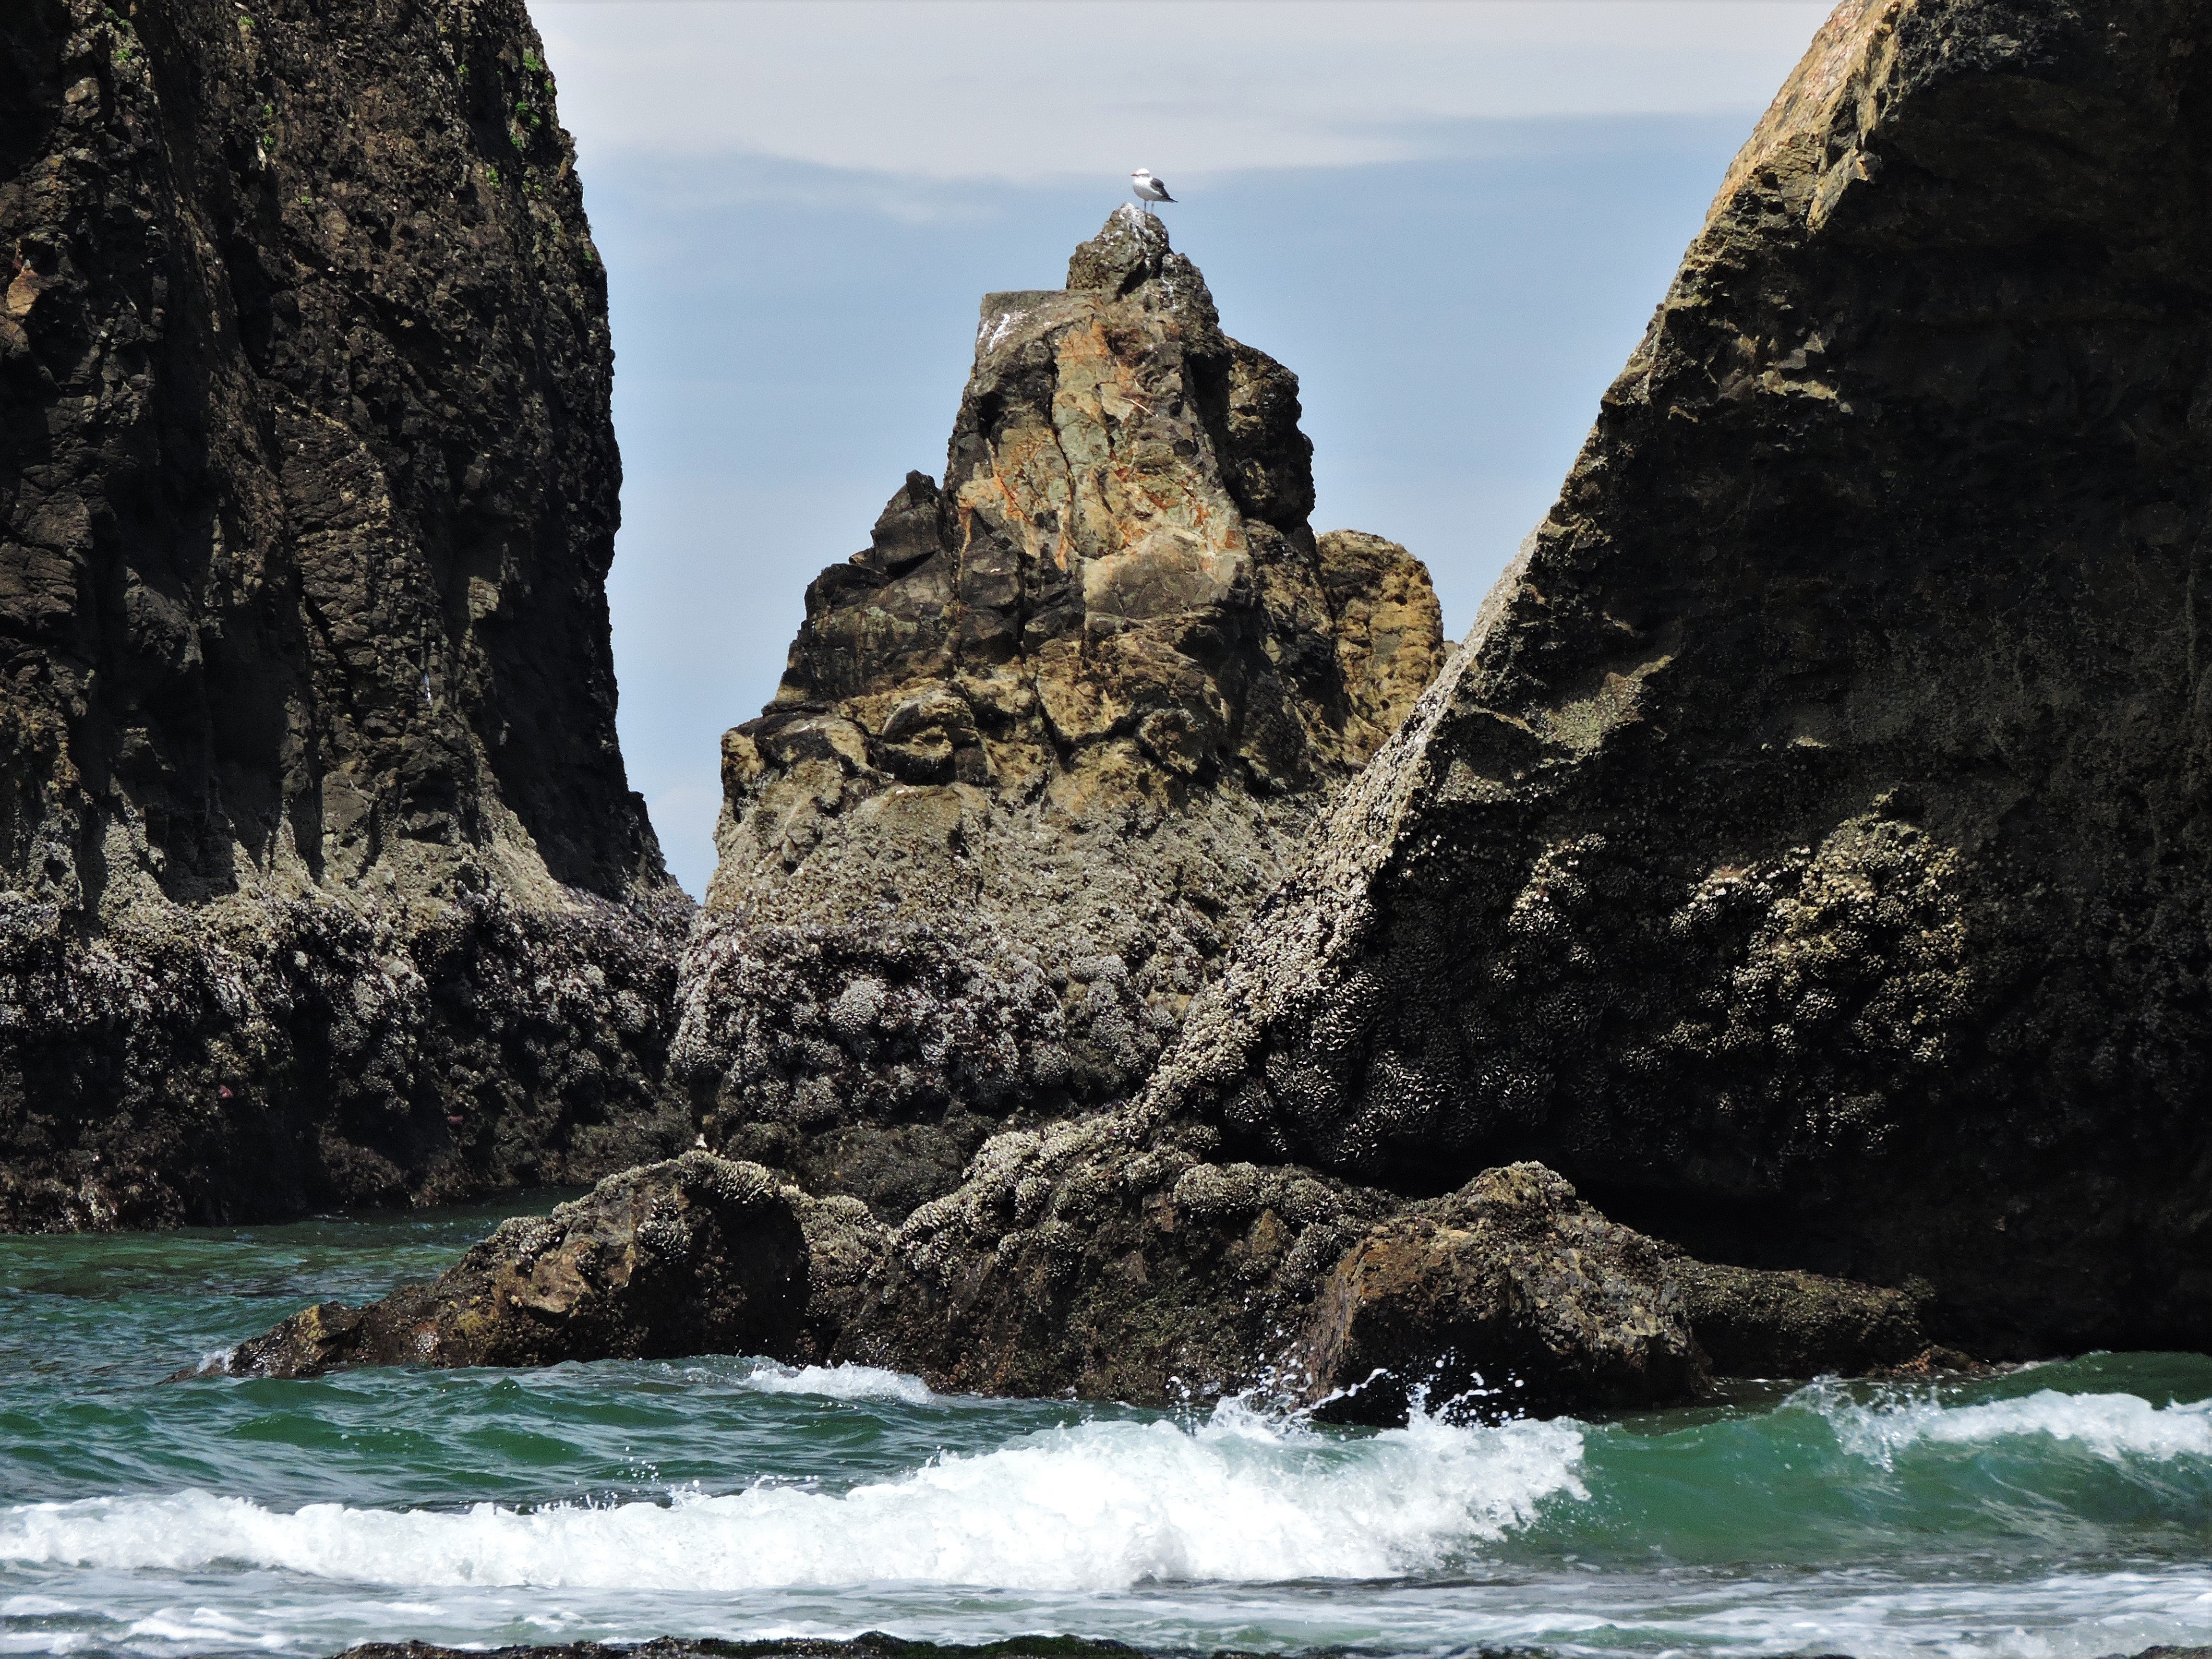
beach, sea, coast, water, nature, sand, rock, ocean, mountain, shore, wave, formation, cliff, gull, bay, blue, stack, terrain, material, body of water, geology, cape, sea gull, oregon coast, three arch rocks